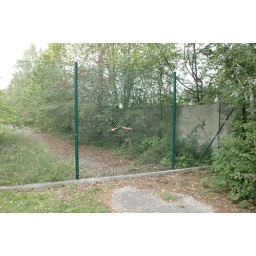
On the right is the concrete wall surrounding the camp. The chain-link fence prevents one from walking around the camp on the outside.